The Humming Bird

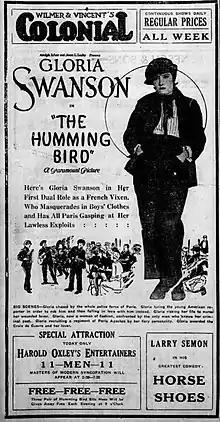
Colonial Theater Ad, 1924

The Humming Bird (also known as Les loups de Montmartre) is a 1924 American silent crime drama film directed by Sidney Olcott and starring Gloria Swanson. Produced by Famous Players–Lasky and distributed by Paramount Pictures, the film is based on the play of the same name by Maude Fulton, who also starred in the Broadway production.